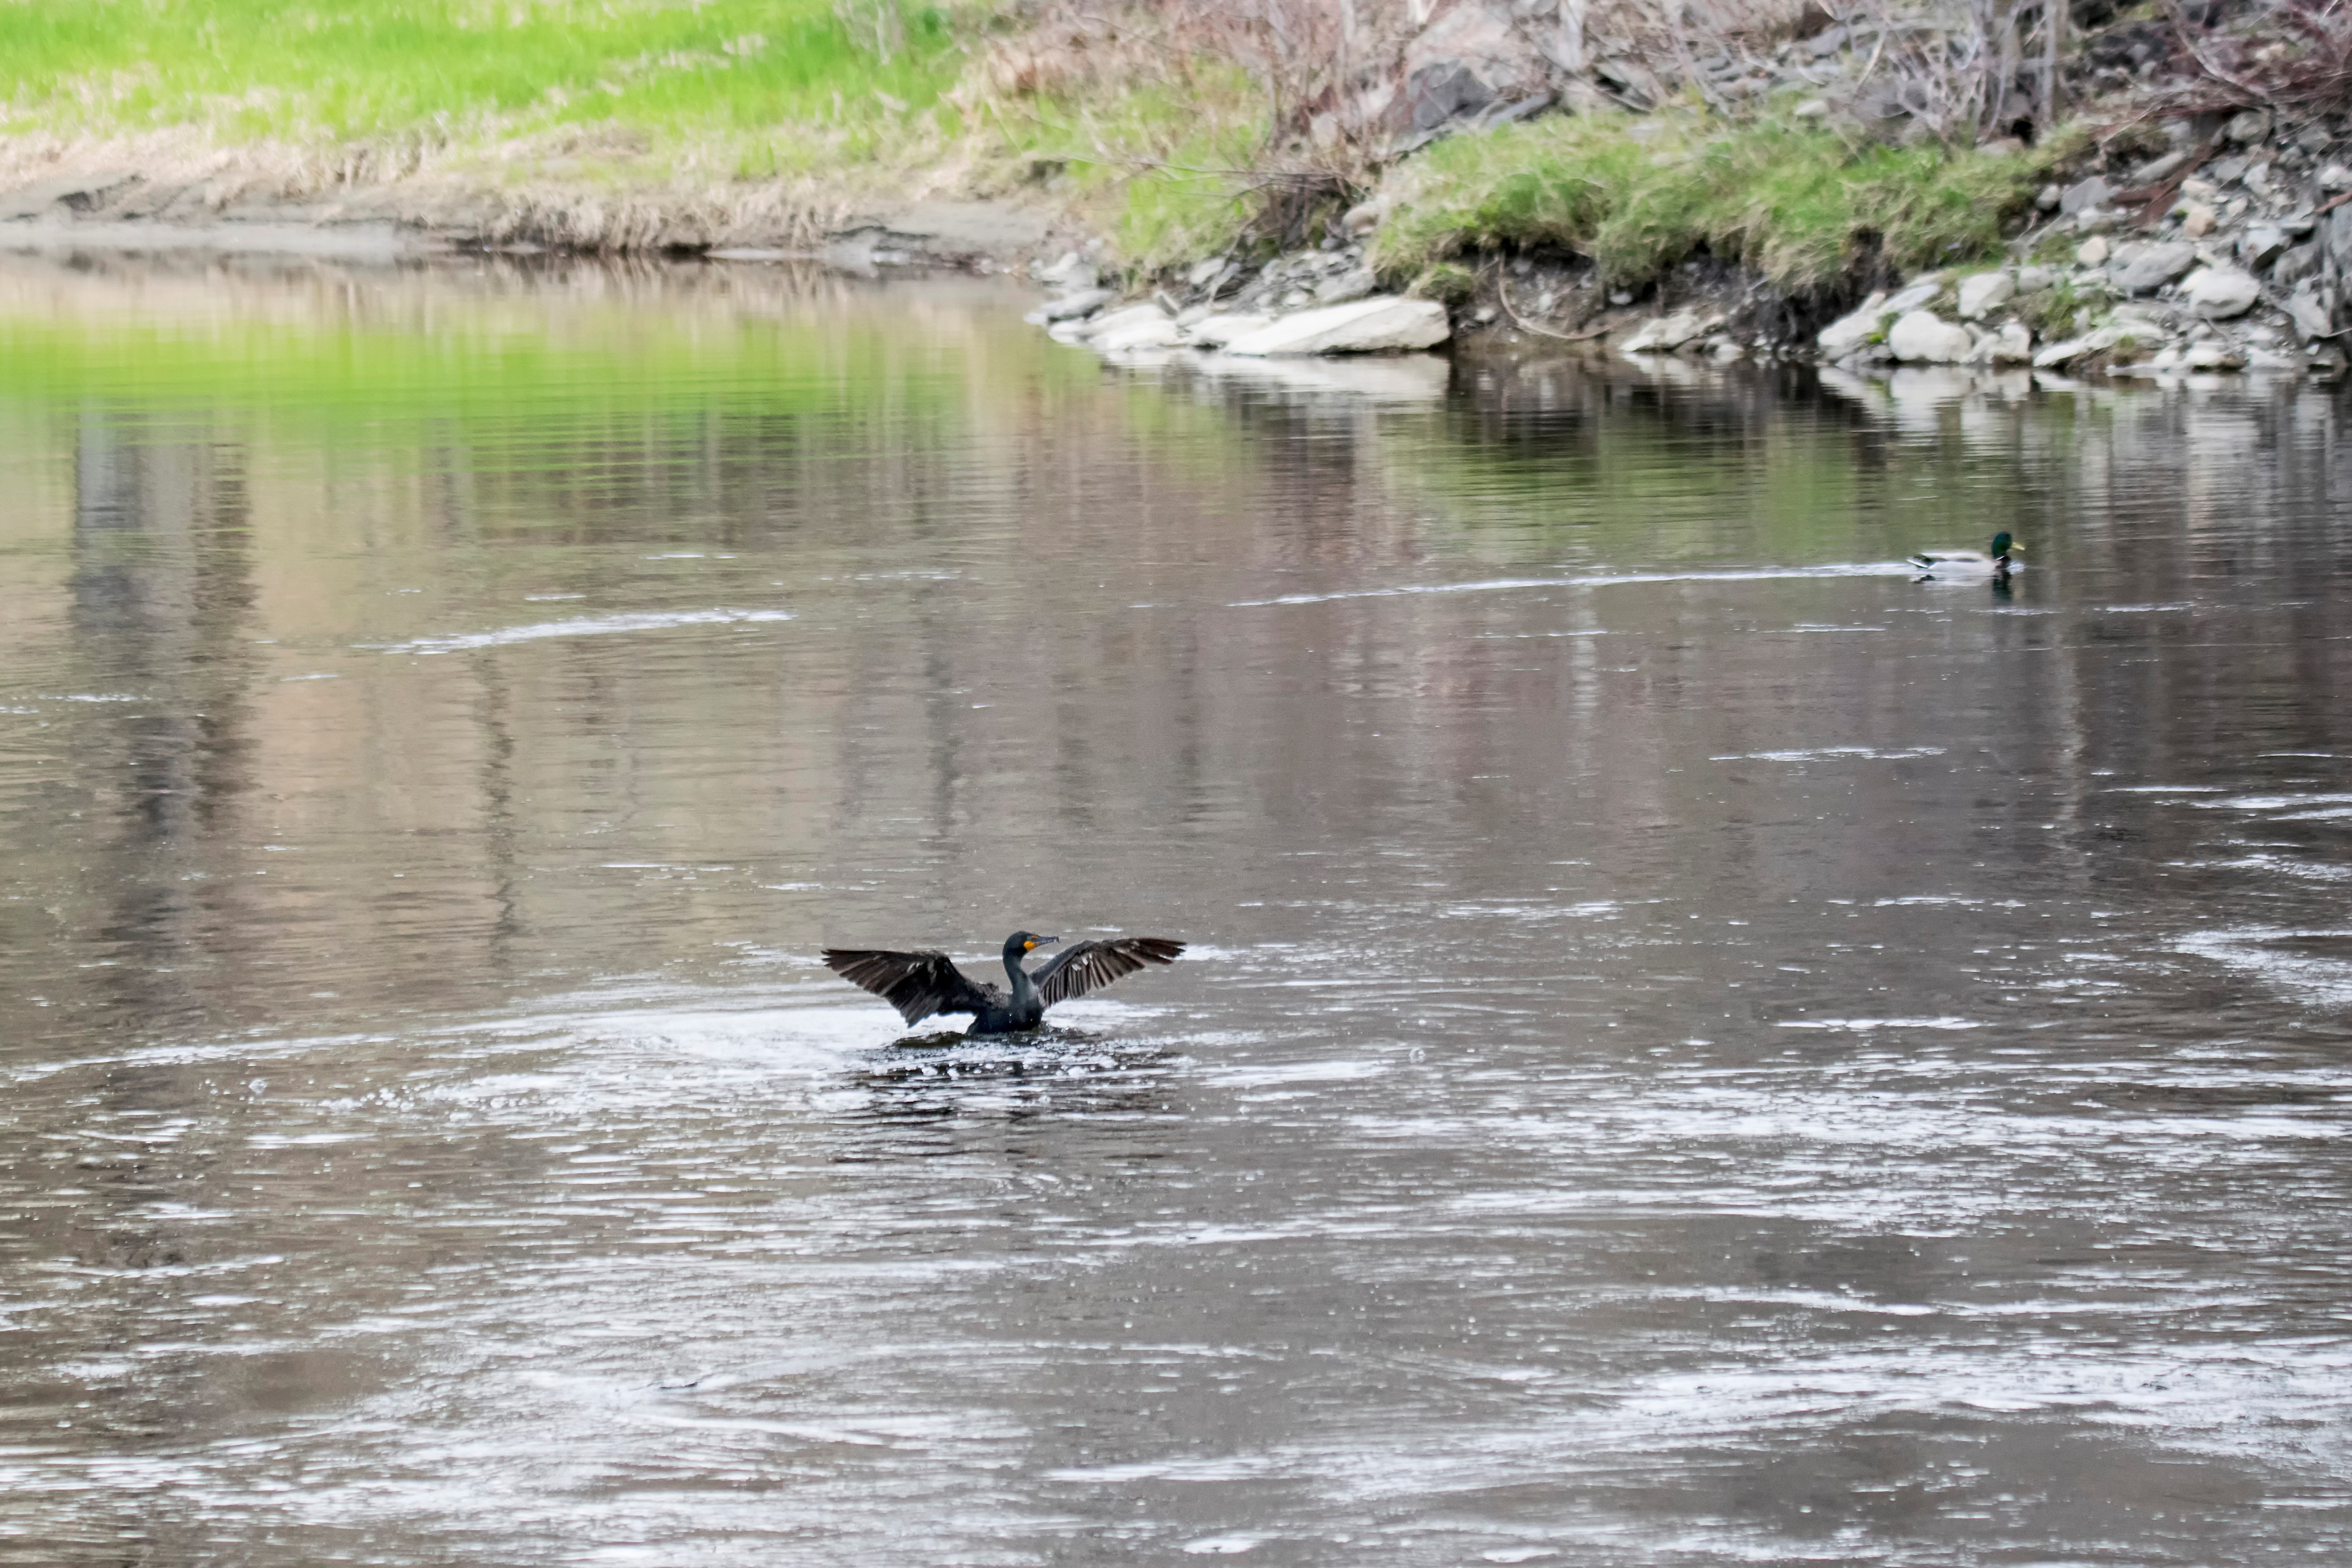
bird, lake, river, wildlife, duck, canada, double, a, wetland, quebec, cormorant, crested, water bird, sherbrooke, oiseau, cormoran, aigrettes